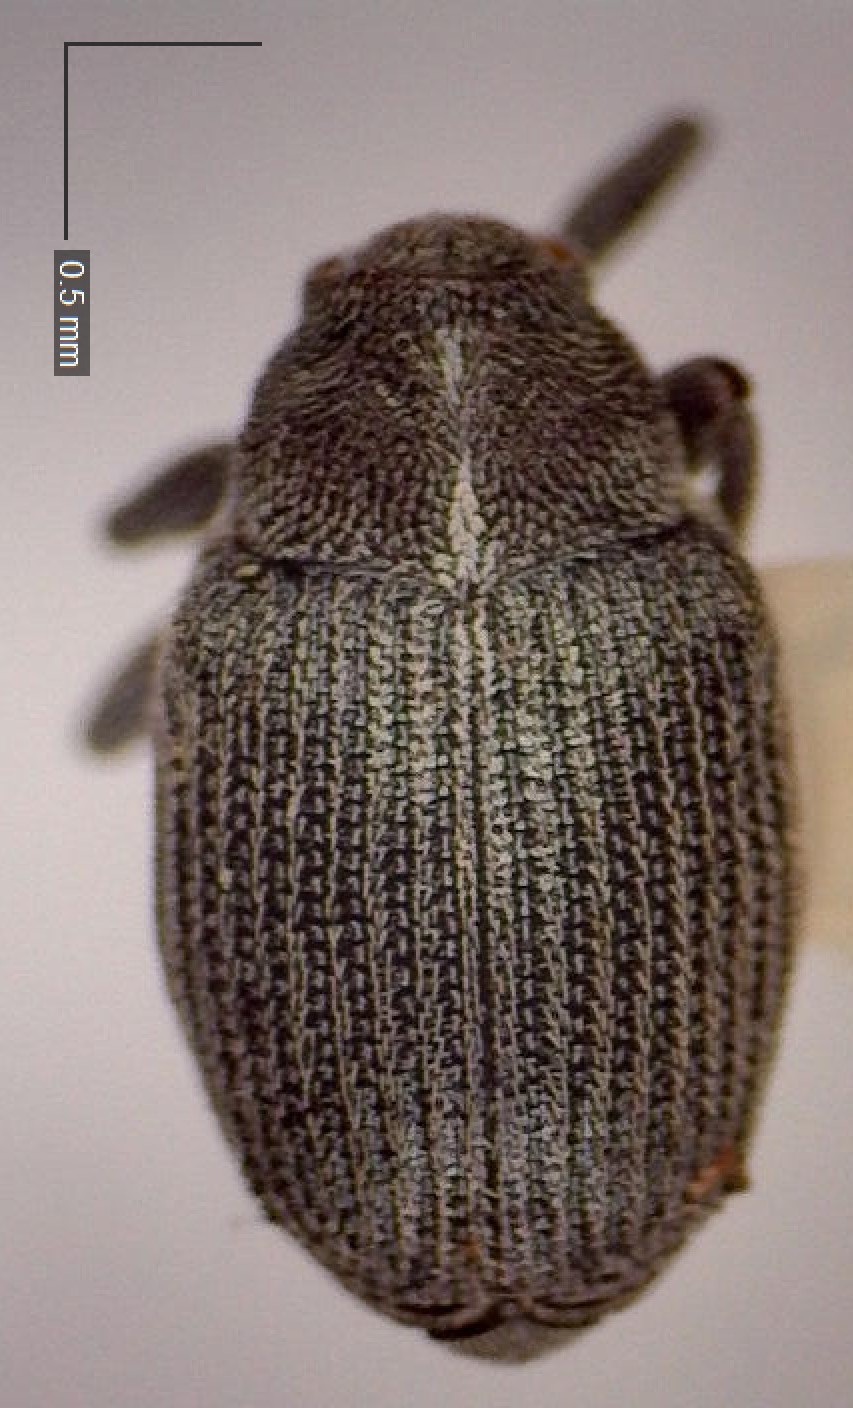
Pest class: Cabbage_seedpod_weevil